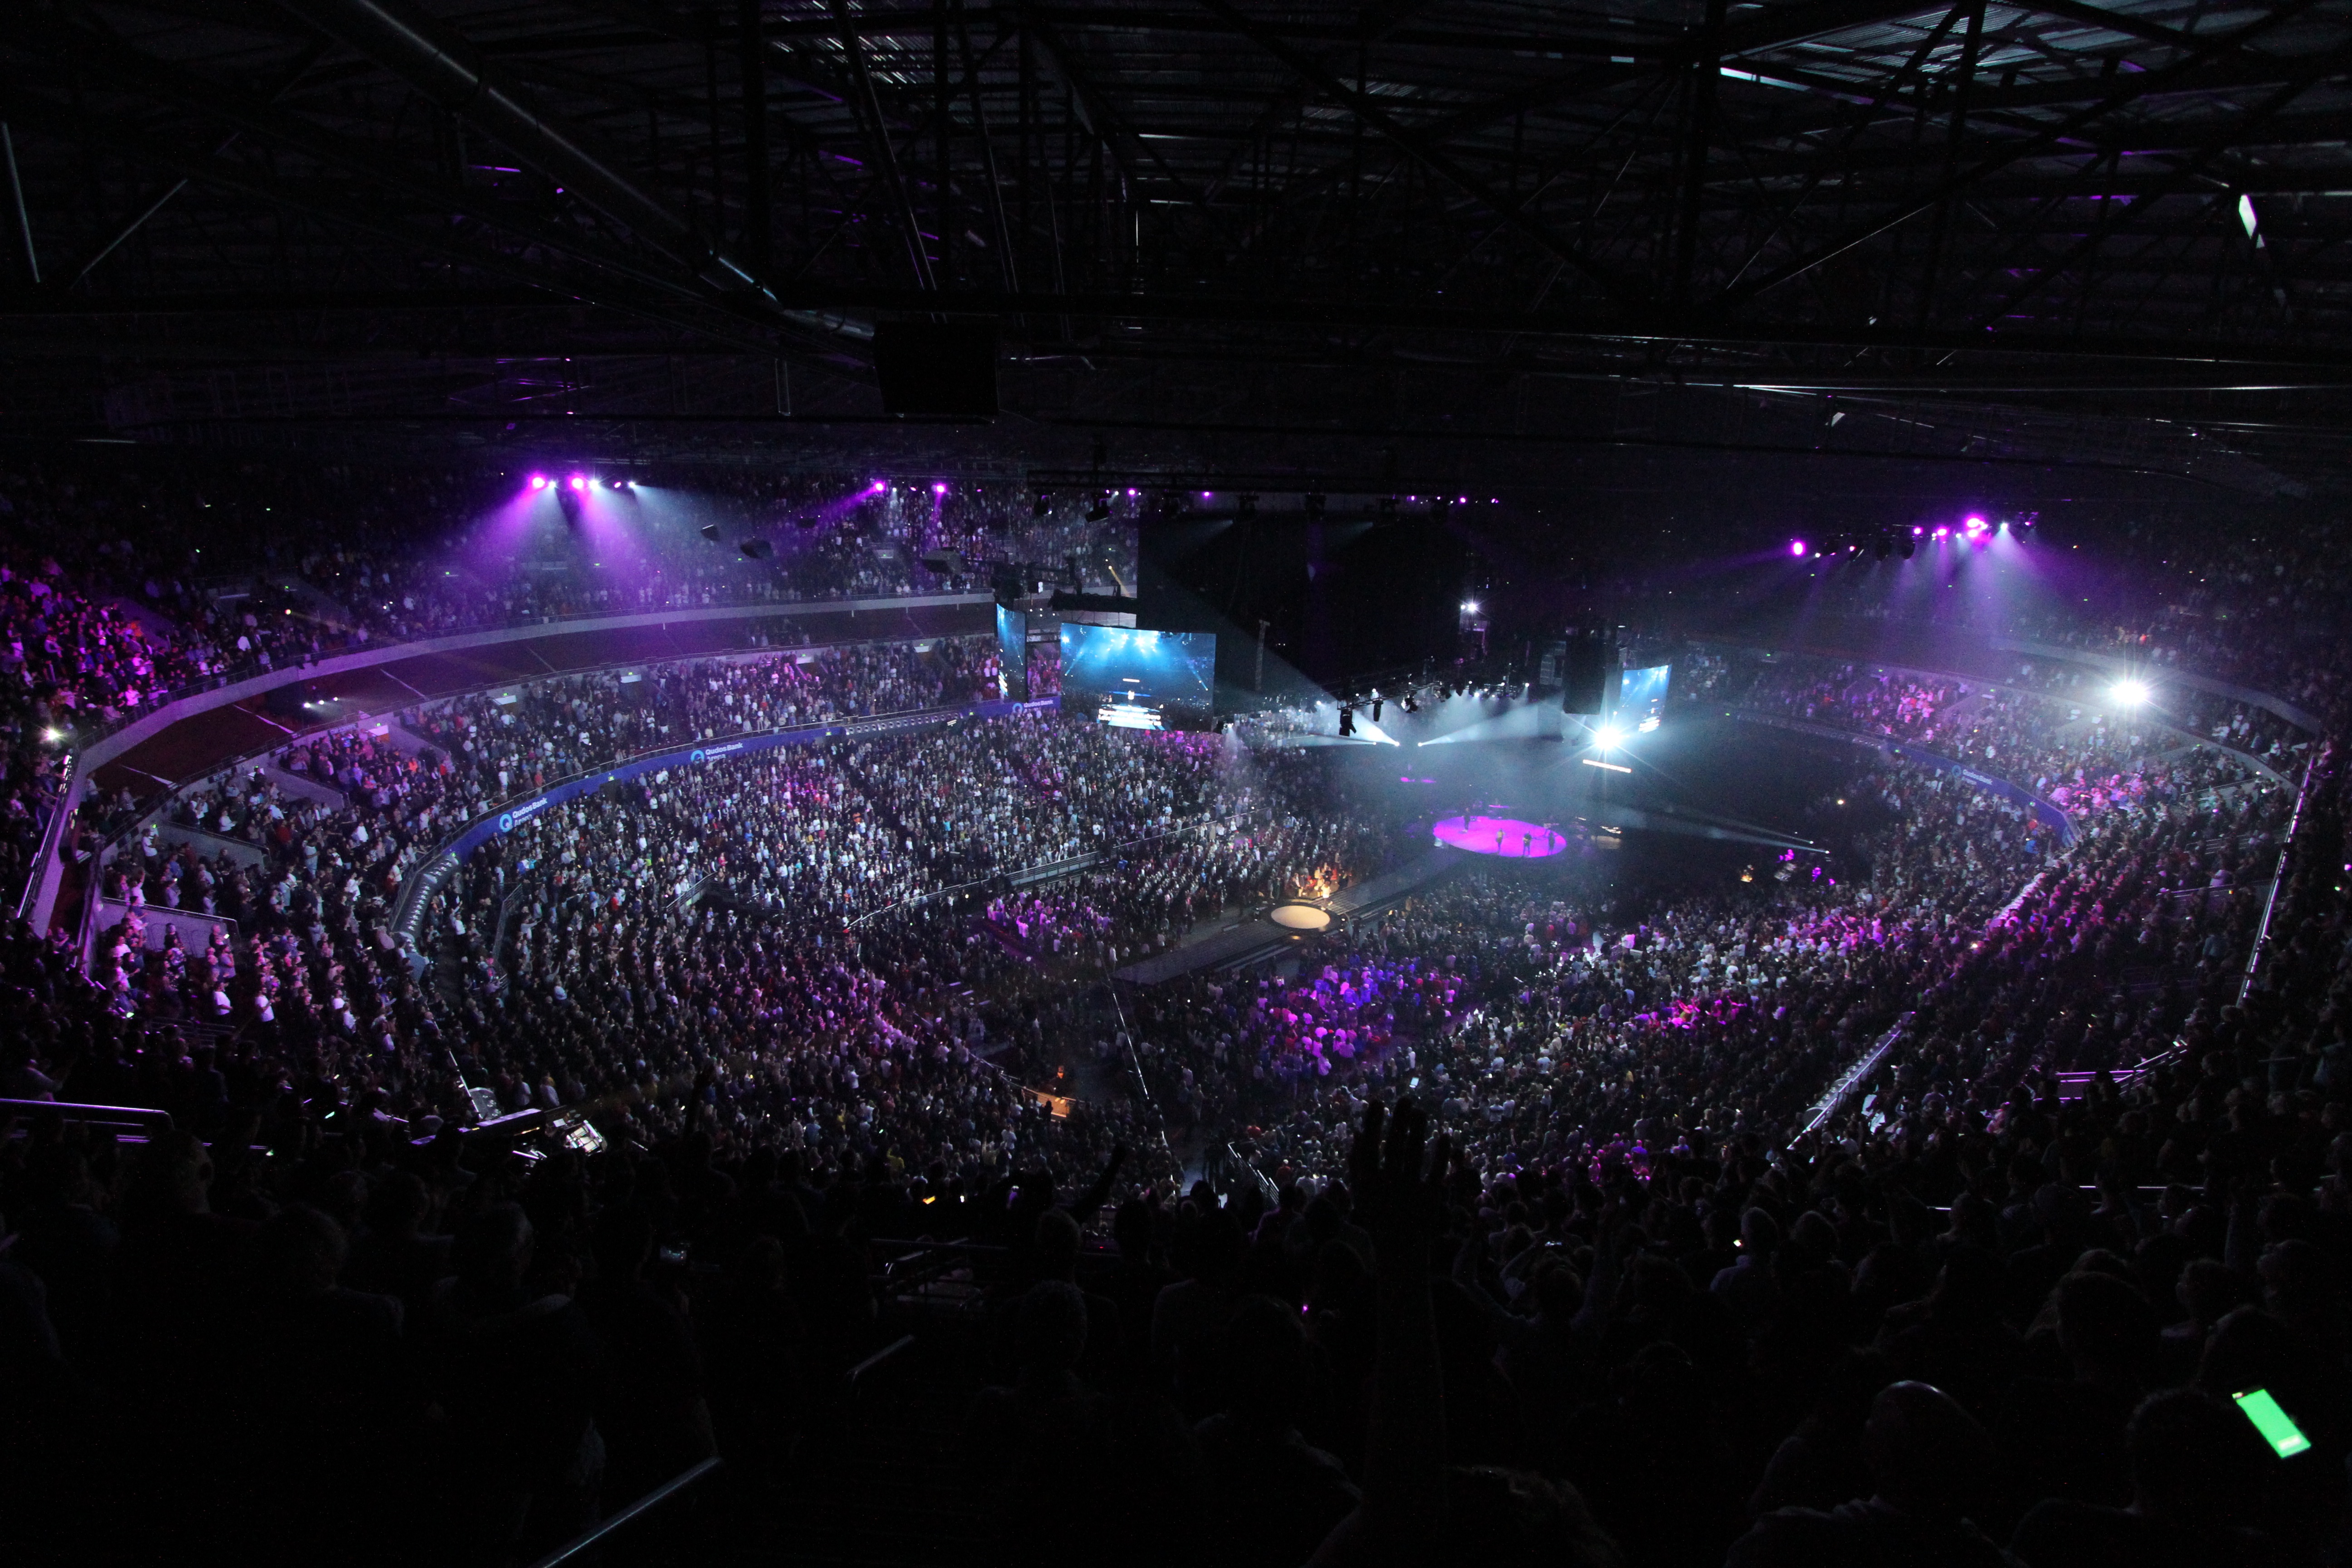
crowd, concert, audience, rave, stage, performance, entertainment, disco, nightclub, performing arts, rock concert